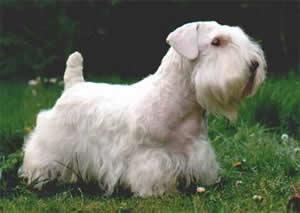
Sealyham_terrier